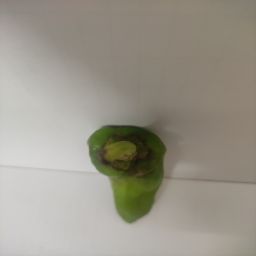
Crop: New Mexico Green Chile
Quality: Old